List of compositions by Johann Sebastian Bach printed during his lifetime

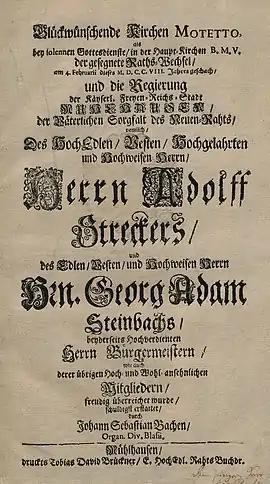
Title page of the oldest ascertained publication of a work by Bach: "Gott ist mein König", BWV 71 (1708).

Compositions by Johann Sebastian Bach printed during his lifetime (1685–1750) include works for keyboard instruments, such as his "Clavier-Übung" volumes for harpsichord and for organ, and to a lesser extent ensemble music, such as the trio sonata of "The Musical Offering", and vocal music, such as a cantata published early in his career. Other works, such as several canons, were printed without an indication by which instruments they were to be performed.